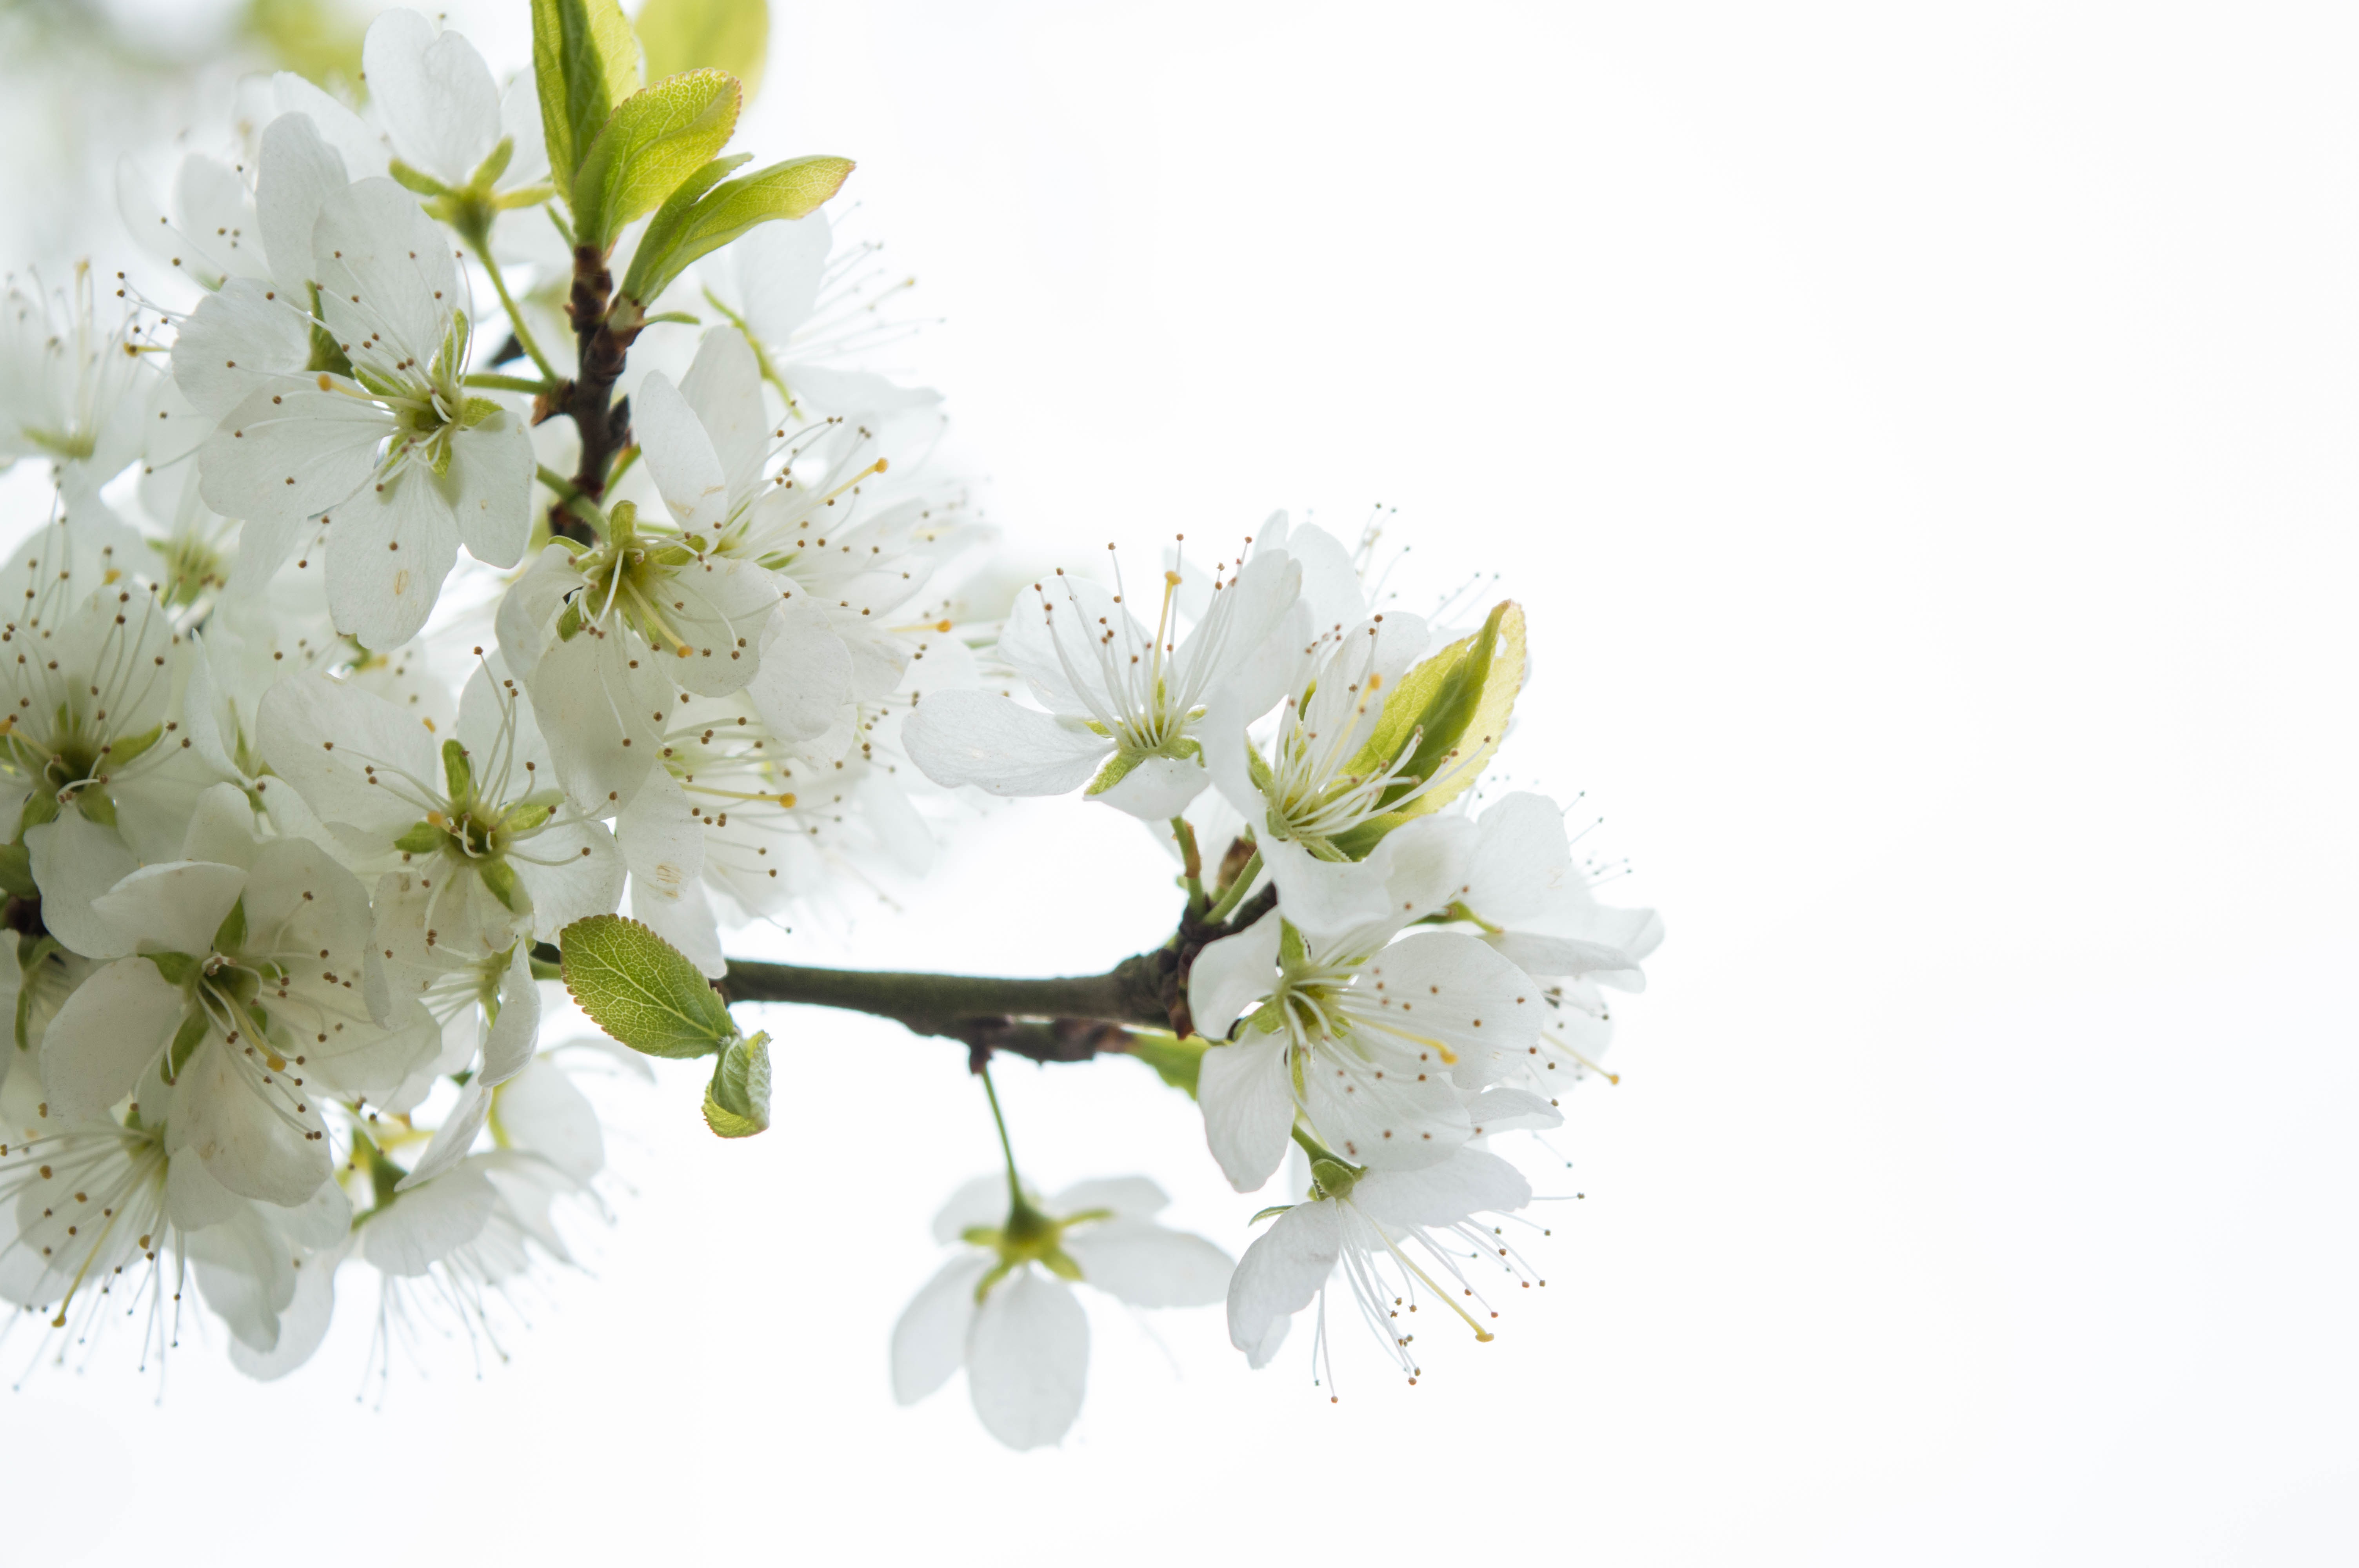
tree, nature, branch, blossom, plant, white, flower, petal, food, spring, produce, garden, season, cherry blossom, twig, floristry, flowering plant, floral design, flower arranging